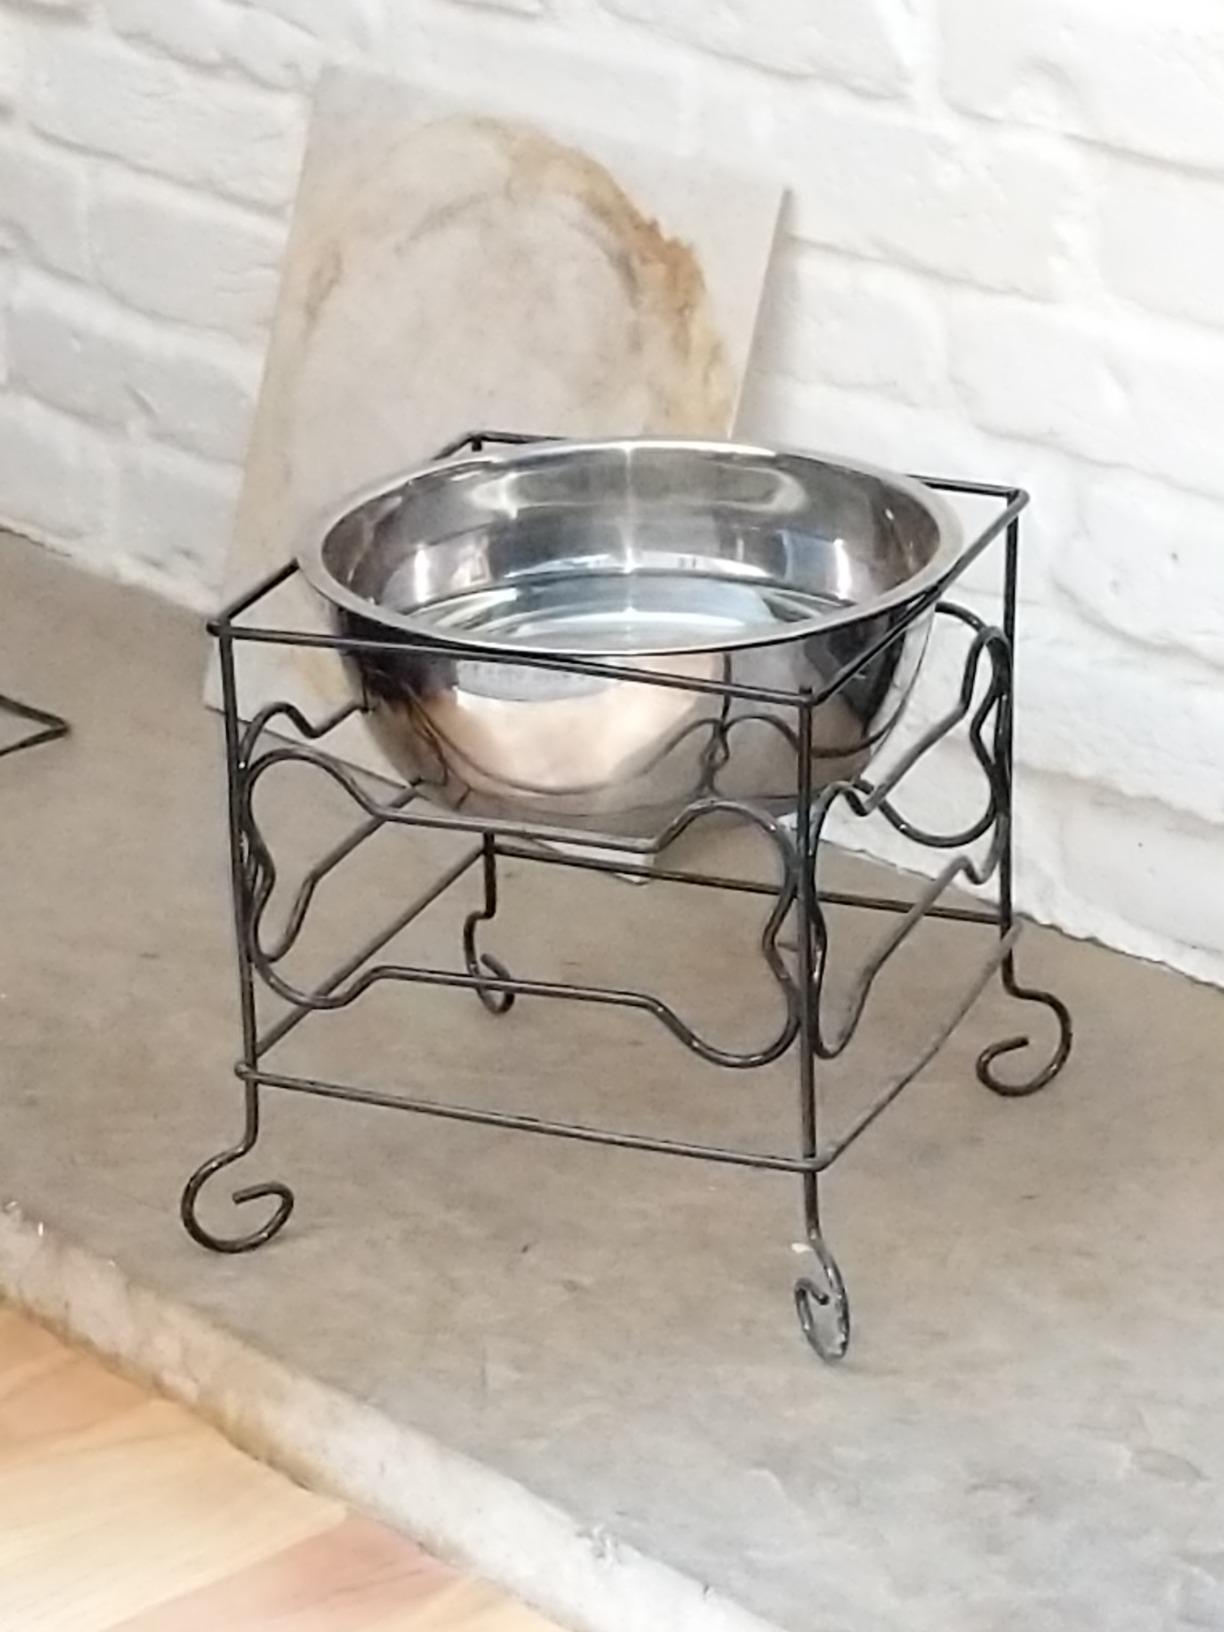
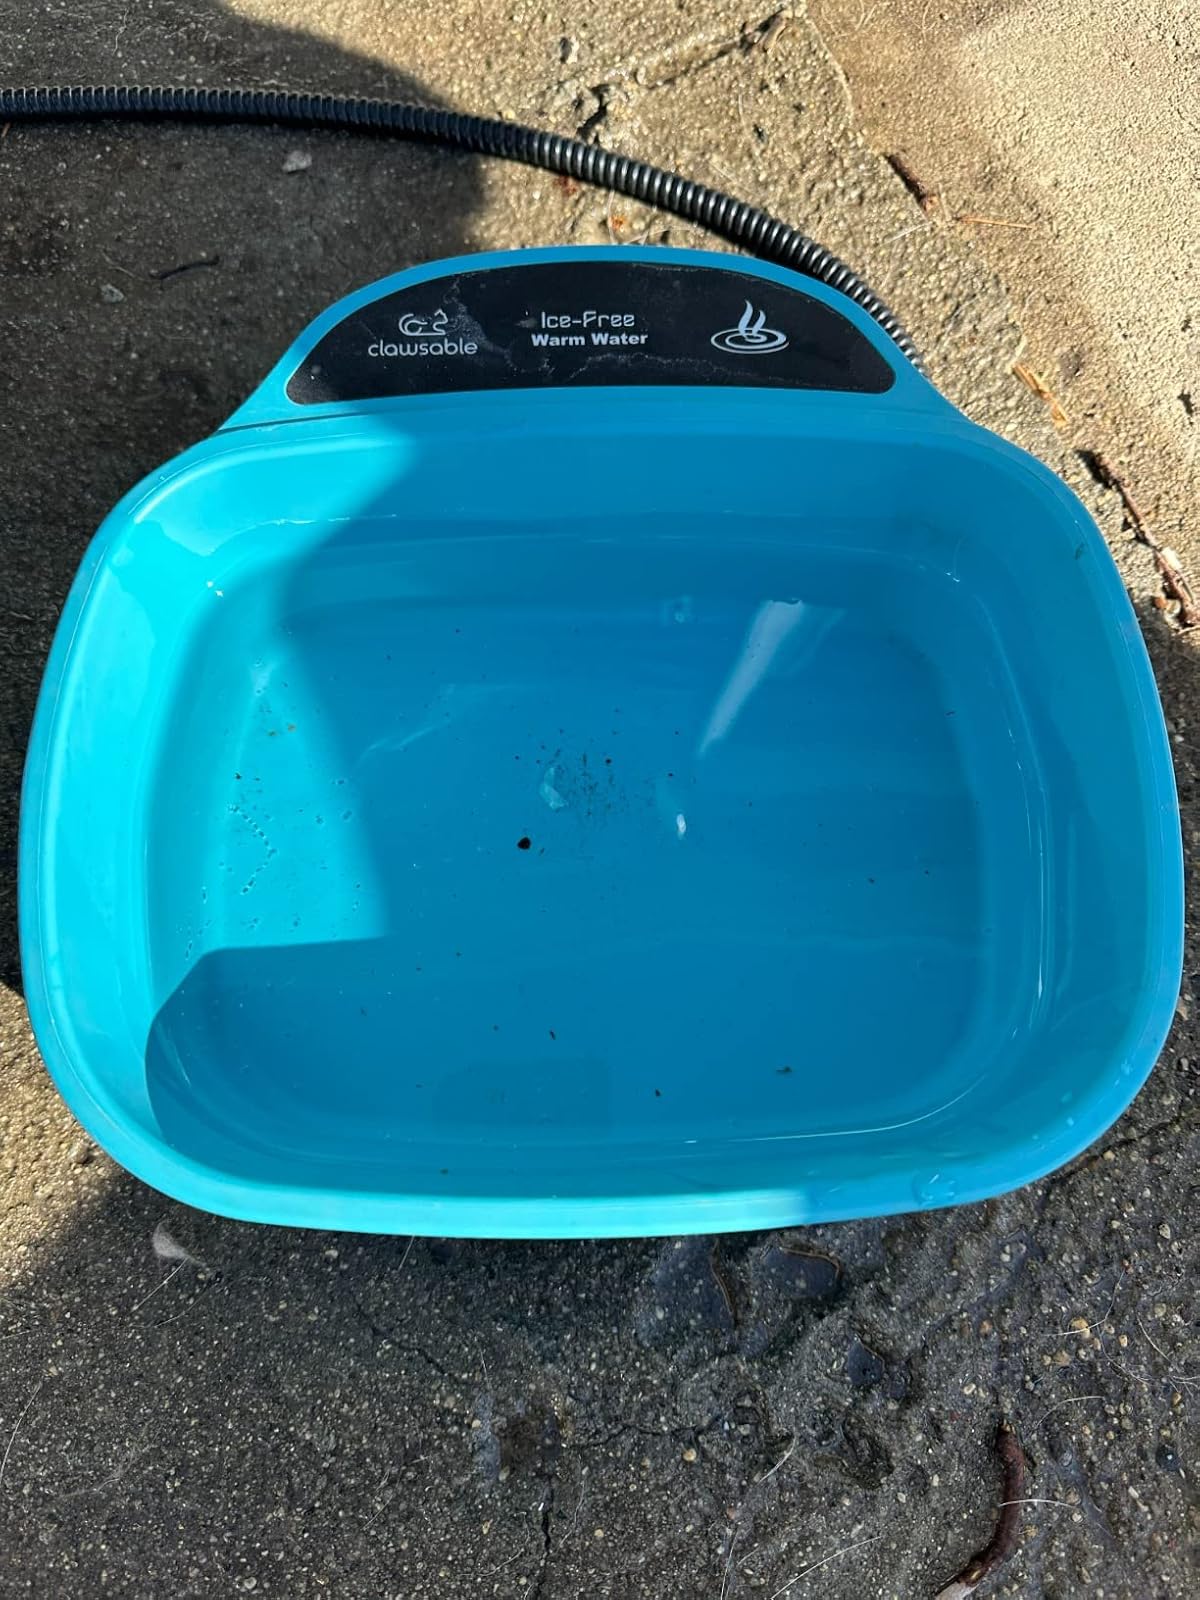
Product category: items_bowl
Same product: no